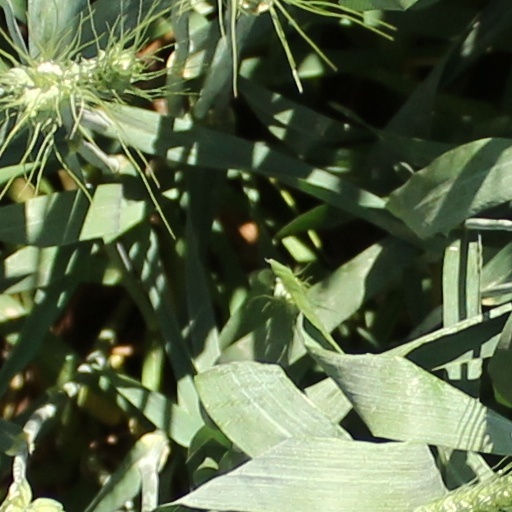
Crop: wheat